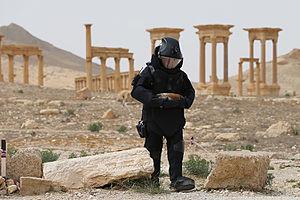
Sami Boukhelifa, « Syrie: la reconquête de Palmyre, une victoire majeure pour Bachar el-Assad », RFI, 28 mars 2016